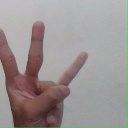
अक्षर: क्ष